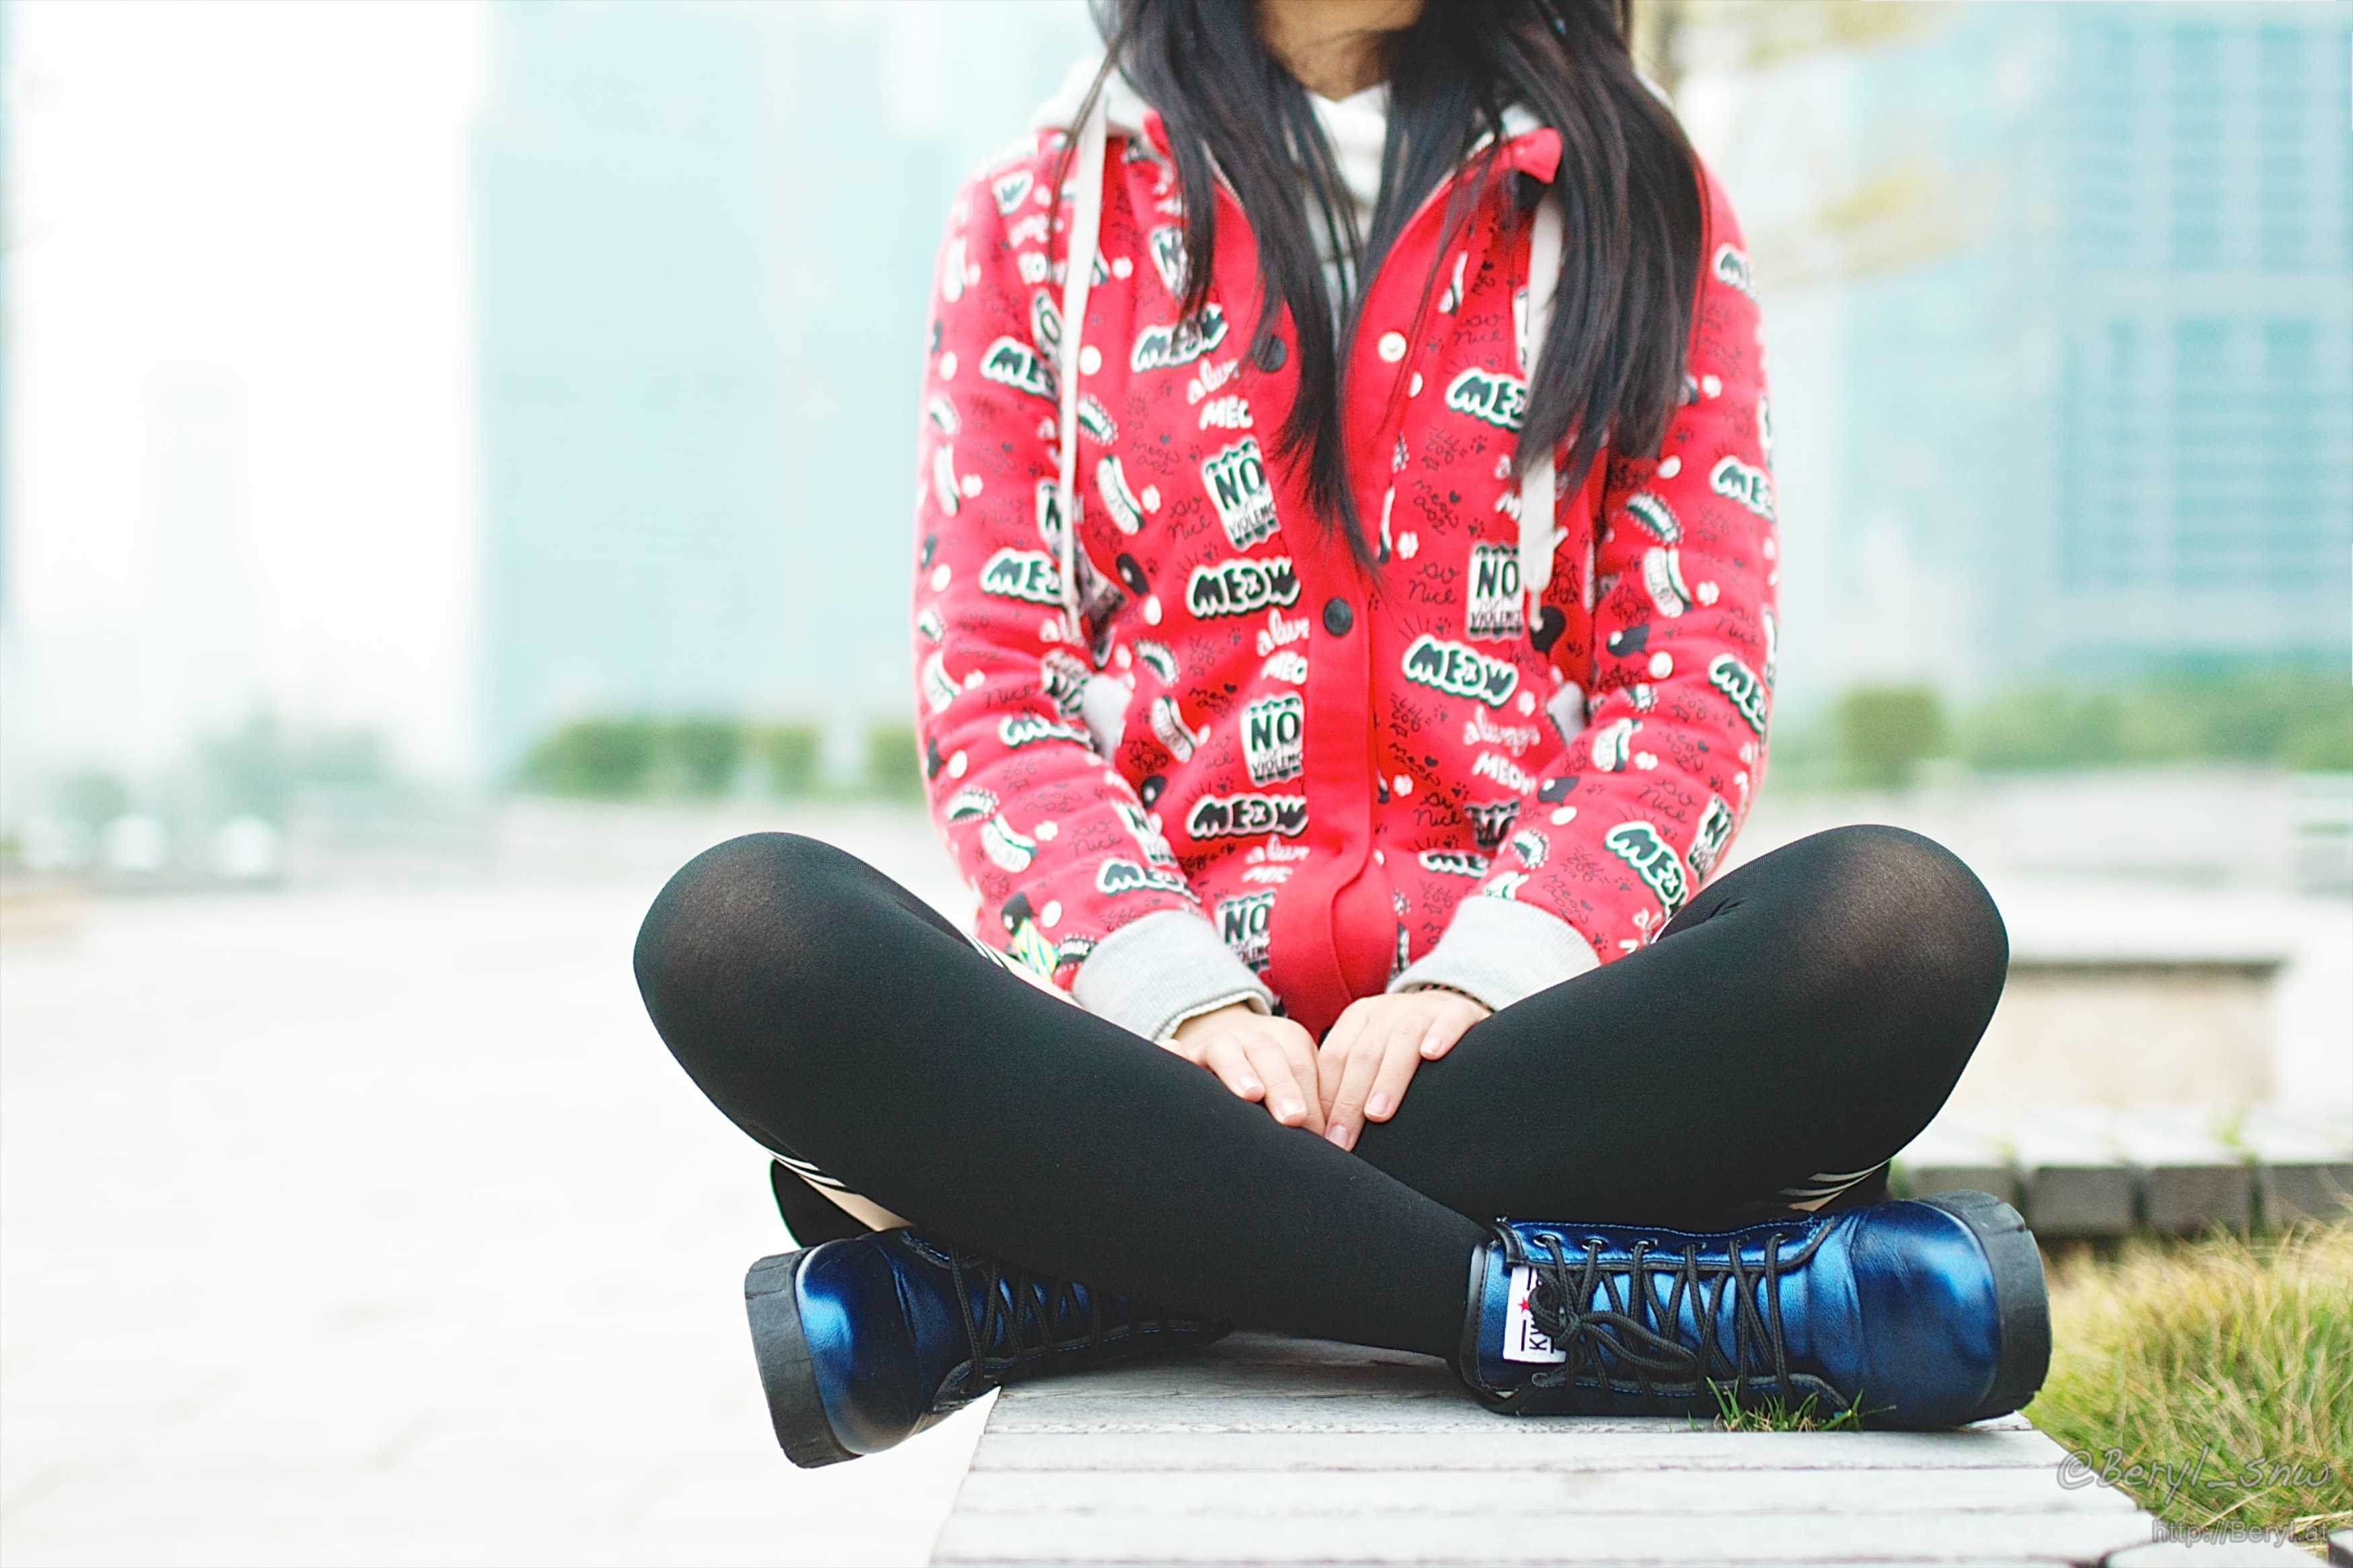
winter, bokeh, blur, girl, cute, boot, leg, spring, sitting, fashion, nikon, clothing, black, outerwear, sit, legs, boots, sneakers, glasses, footwear, faceless, school, socks, tights, kneesocks, pantyhose, knee, shortskirt, kneehigh, sigma35mmf14dghsm, d70, whitepattern, photo shoot, human positions